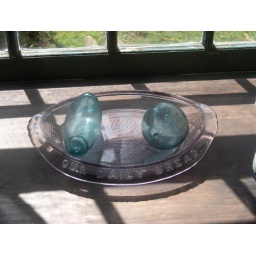
blue glass in the Kauai mission house